White-throated crake

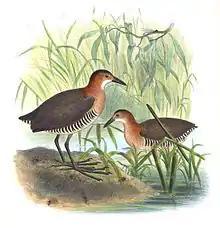
Illustration by Joseph Smit, 1869

The white-throated crake is long. Males weigh about and females . The sexes are alike. Adults of the nominate subspecies have a white throat and upper breast and a rufous face, sides of the neck, and lower breast. Their crown, nape, and upperparts are olive brown. Their belly, vent, and undertail coverts are barred black and white. Subspecies "L. a. cinereiceps" has a gray face and "L. a. cerdaleus" has an entirely rufous head and throat.